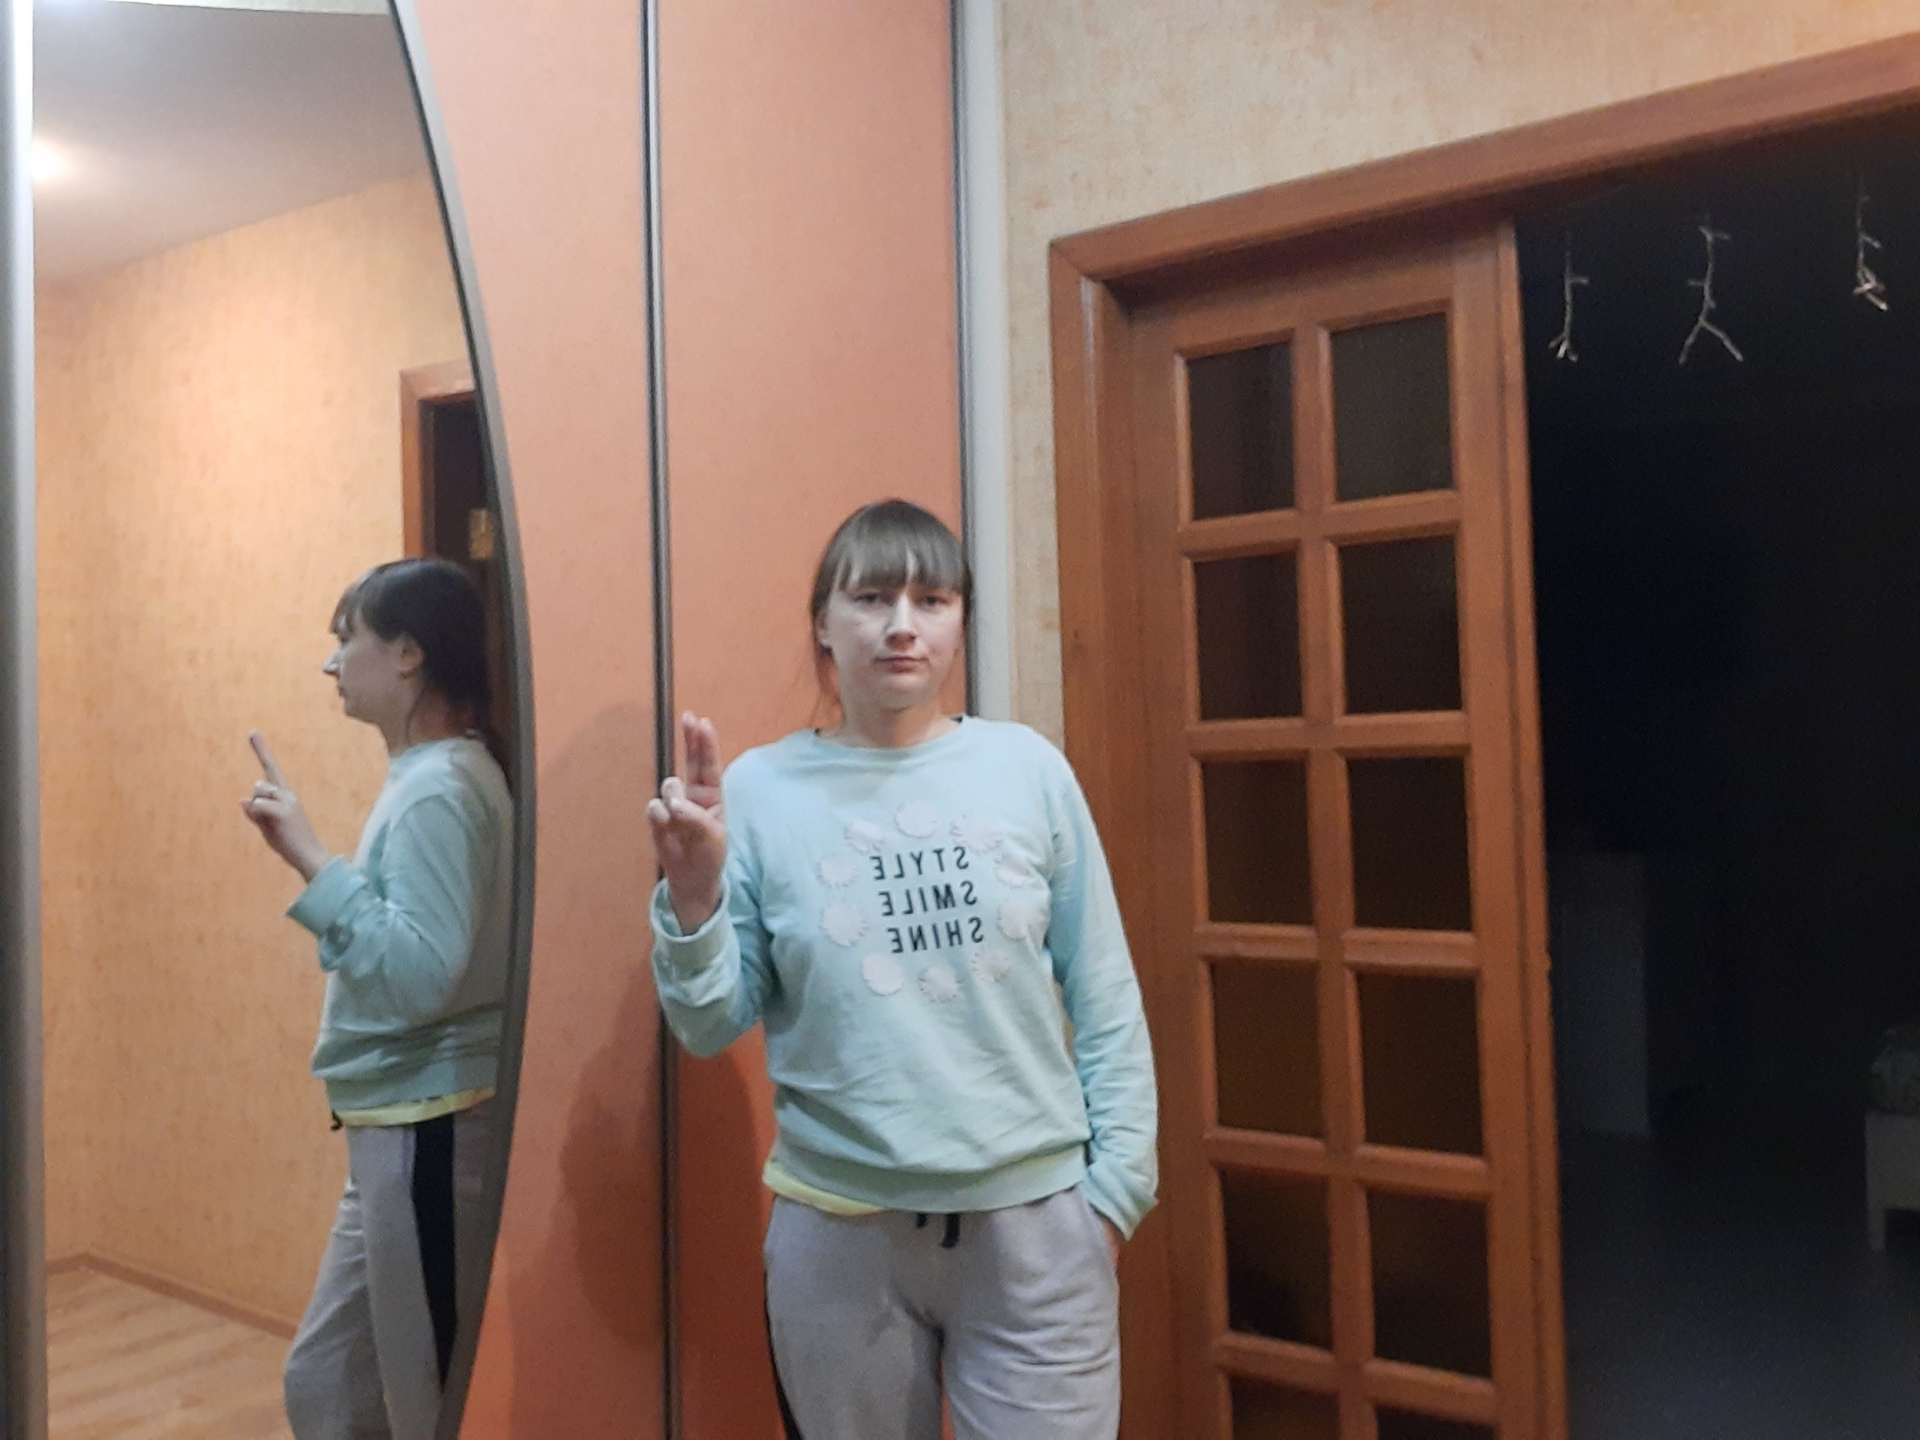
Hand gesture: two_up